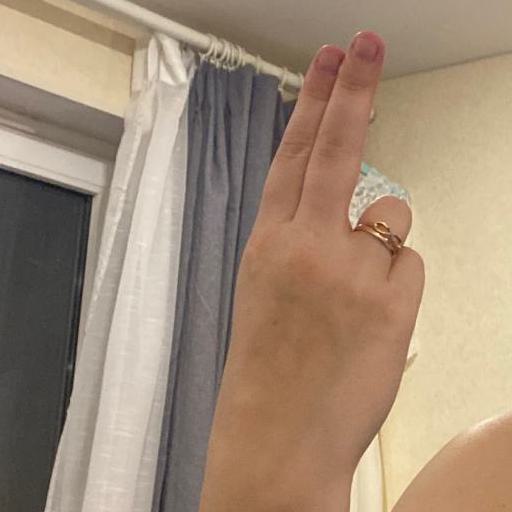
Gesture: two_up_inverted